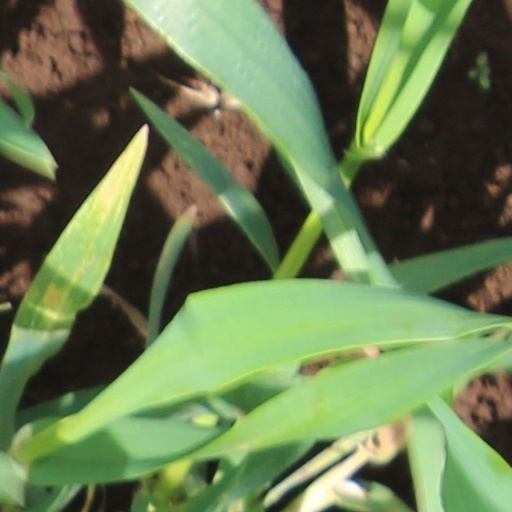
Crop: wheat